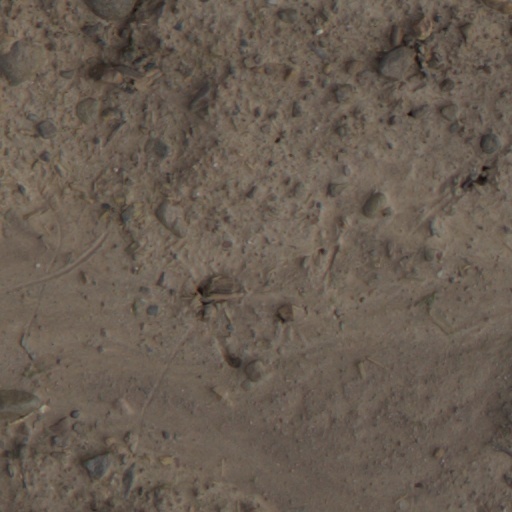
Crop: wheat